Jean Pezous

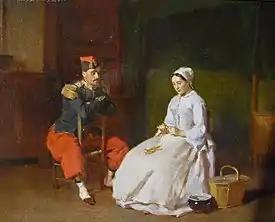
Romance

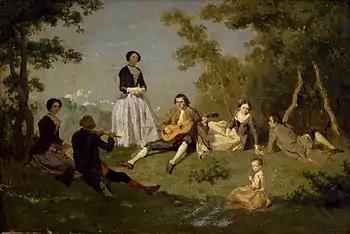
A Picnic Scene

Jean Pezous (6 March 1815, Toulon - 18 April 1885, Paris) was a French painter known primarily for genre scenes; many depicting group activities. Until 1875, he also created some history paintings, but they have all disappeared. Although he is believed to have painted numerous portraits, the only one known to be his is that of the mime, Charles Deburau.